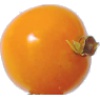
Label: physalis